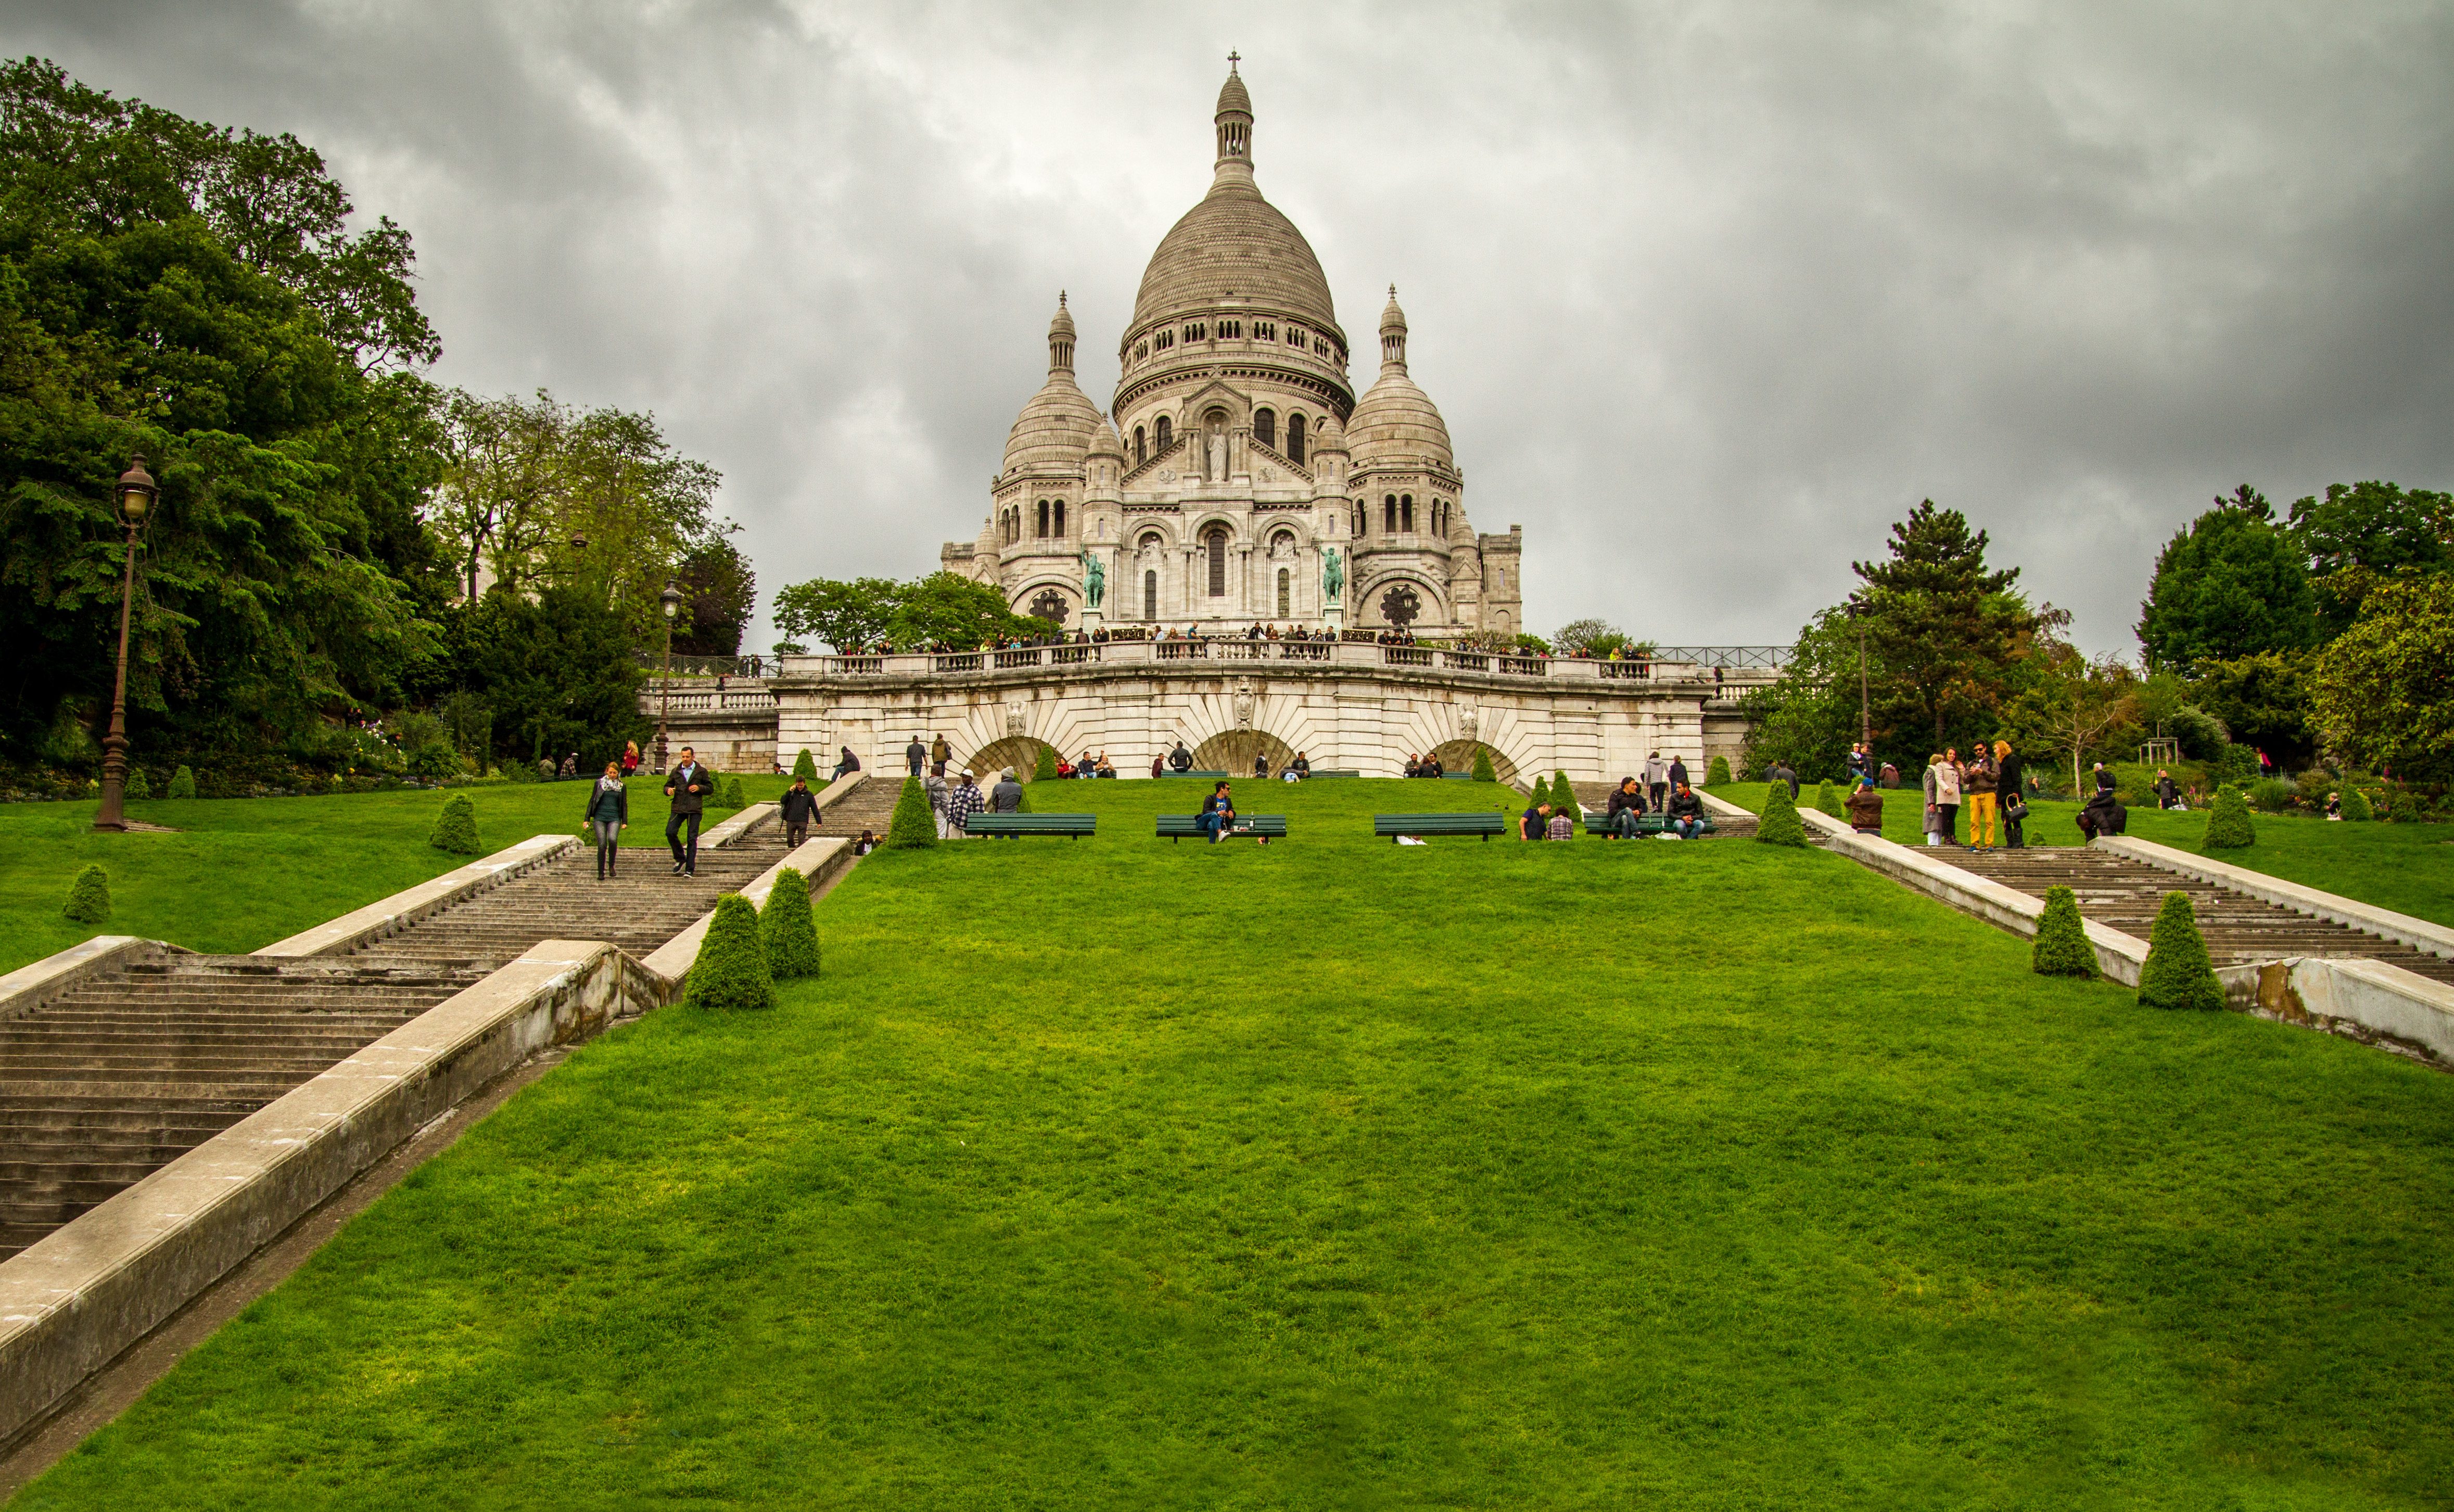
architecture, lawn, view, building, chateau, palace, city, paris, urban, cityscape, tourist, travel, france, europe, landmark, sightseeing, attraction, historic, garden, place of worship, french, temple, monastery, montmartre, basilica, estate, coeur, sacre, destination